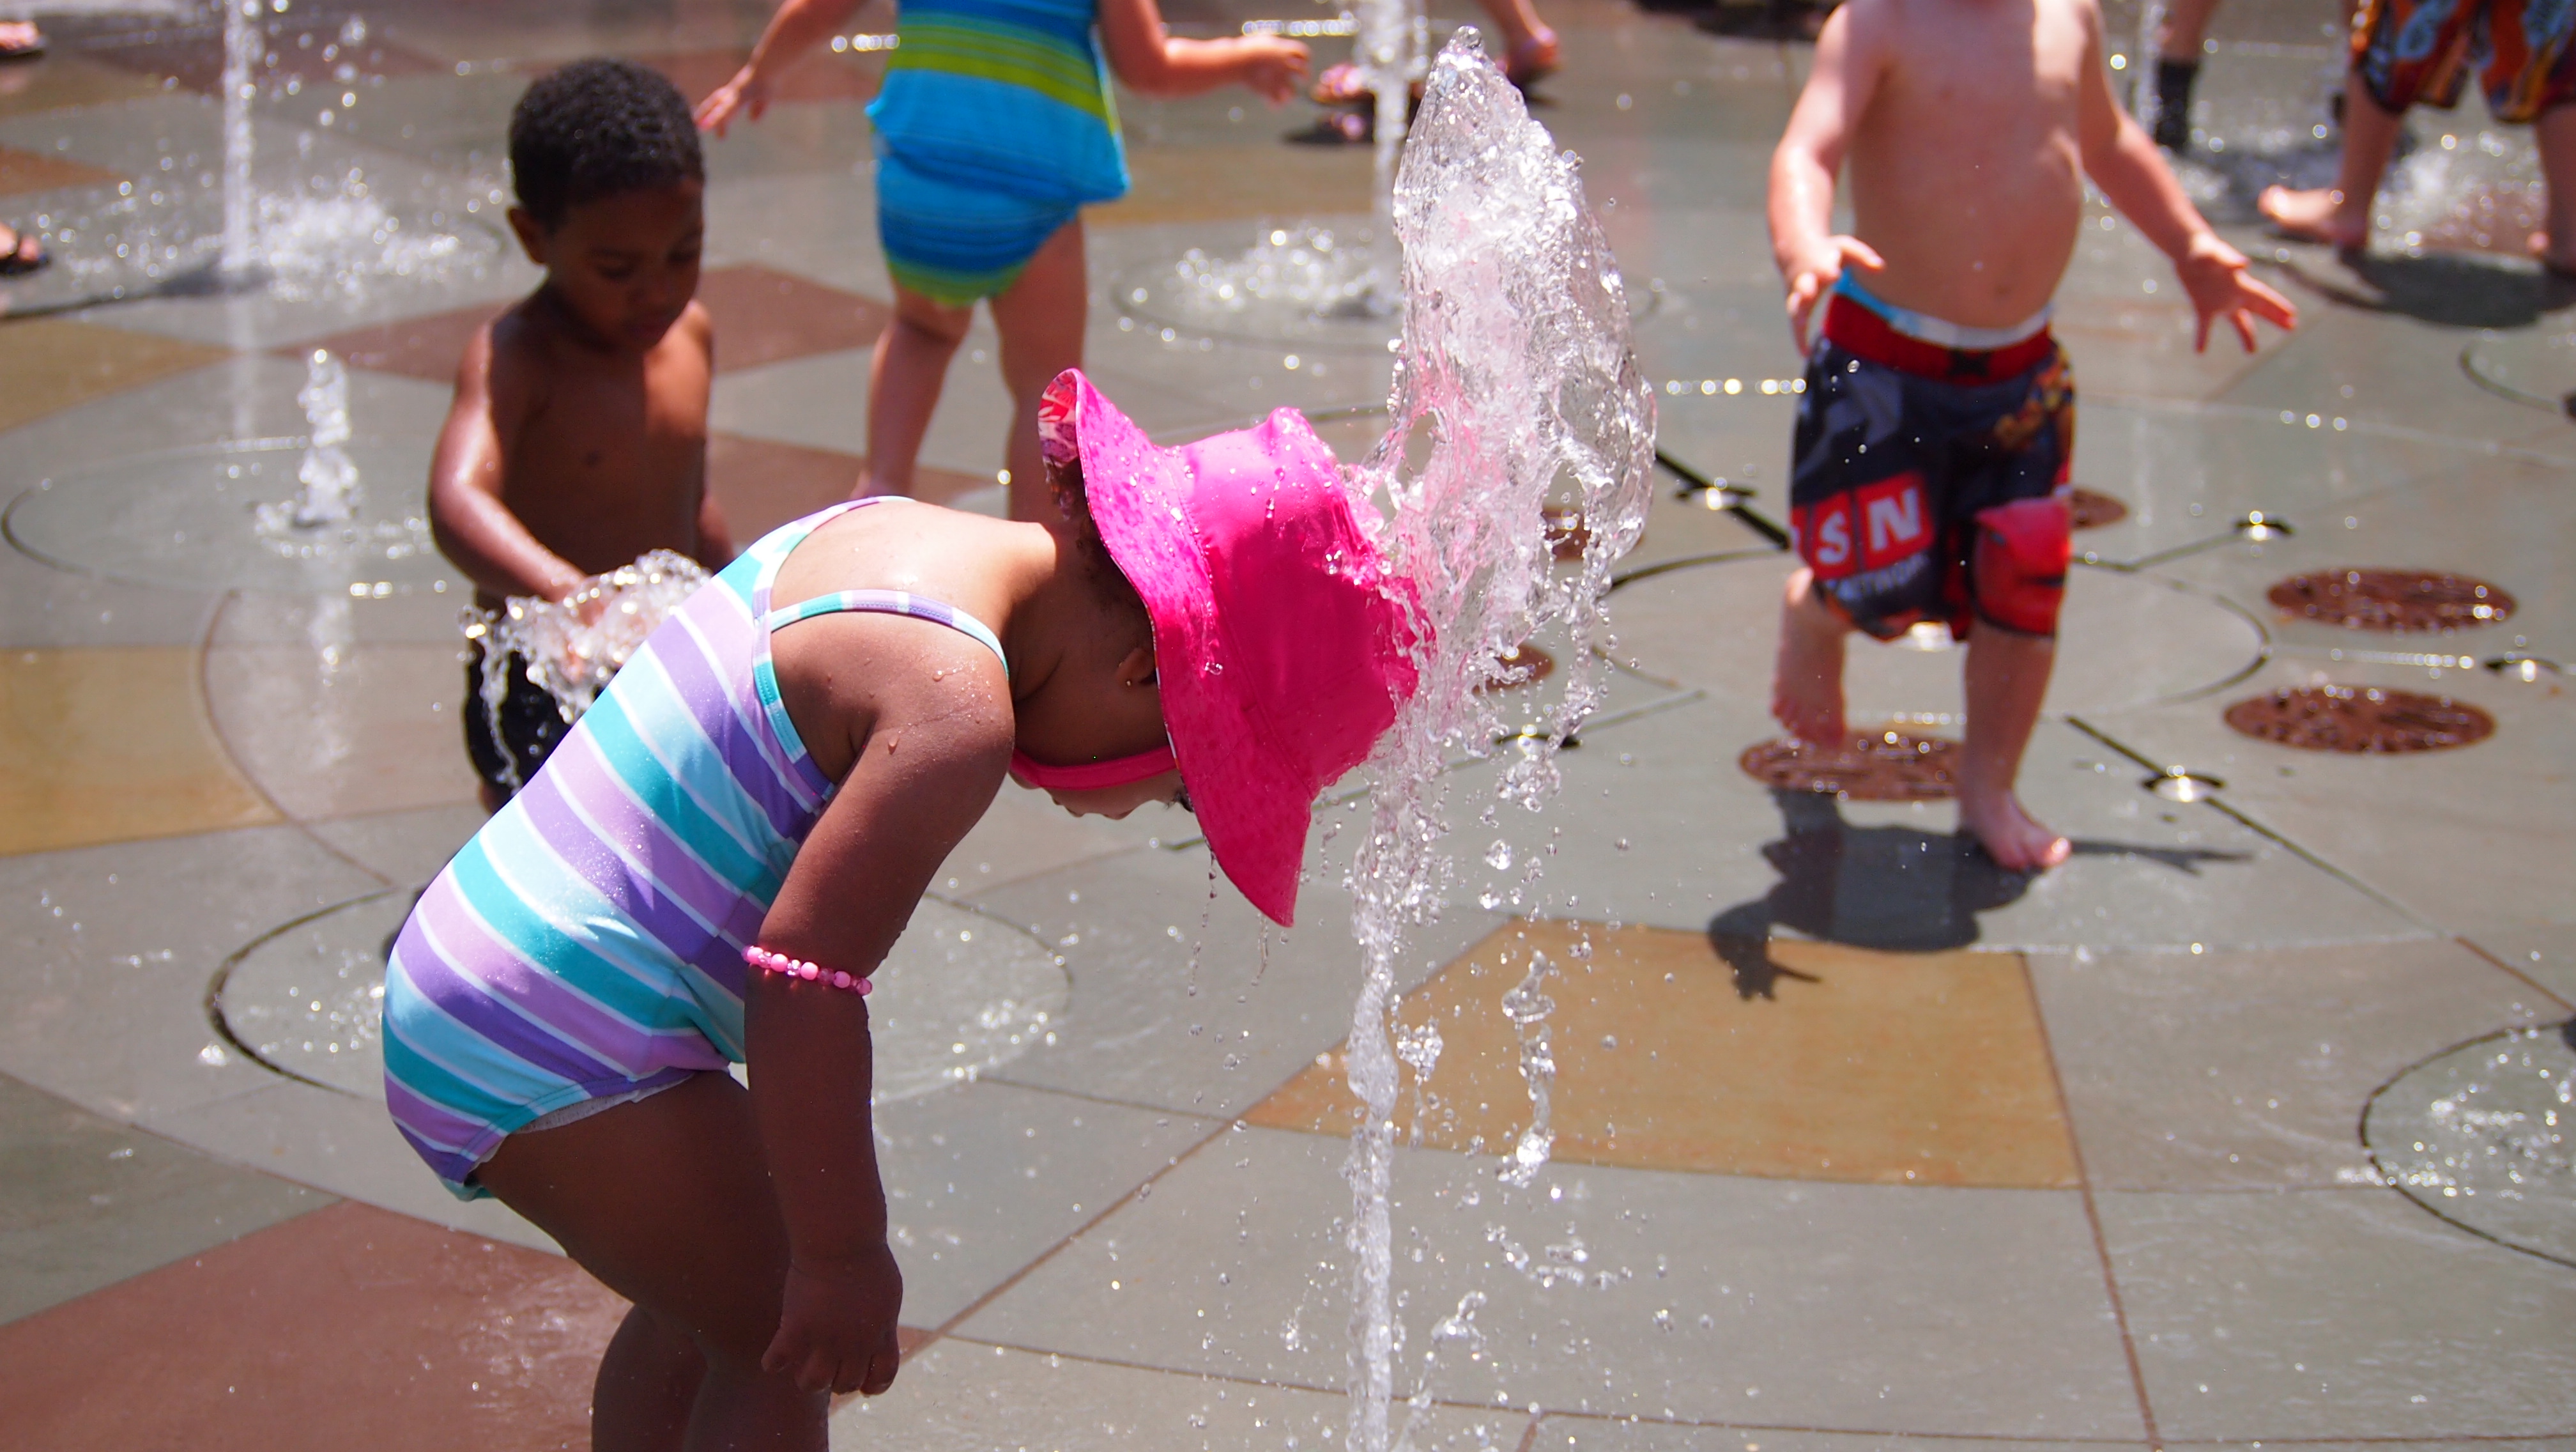
water, girl, play, kid, swim, splash, color, baby, kids, creativecommons, festival, fun, toddler, fountain, rancho, cucamonga